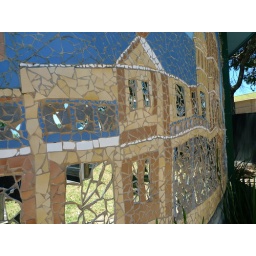
found in mentone, melbourne. old fashioned circular public toilet building decorated all around with mosaics.